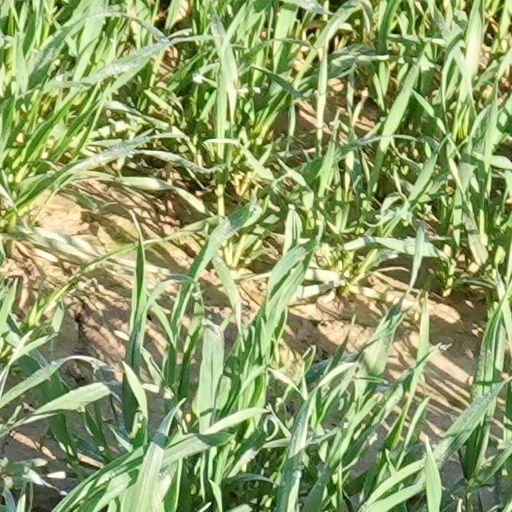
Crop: wheat